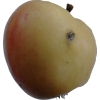
Label: apple